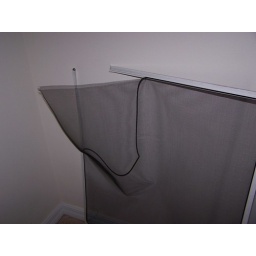
a window screen that has fallen apart and was sitting in the closet